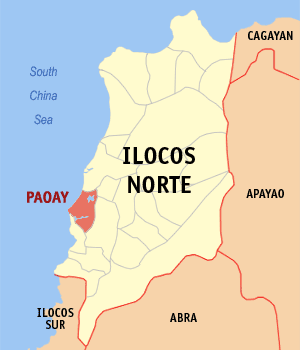
Paoay est une municipalité de la province d'Ilocos Norte, aux Philippines.